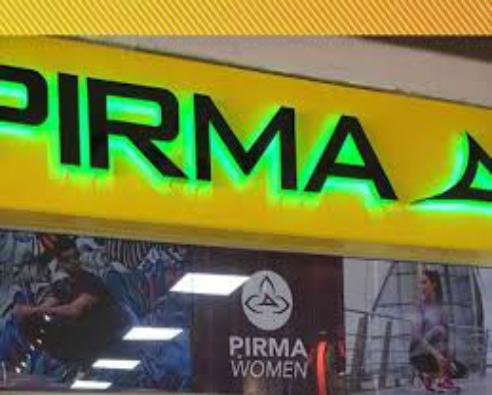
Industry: Clothes